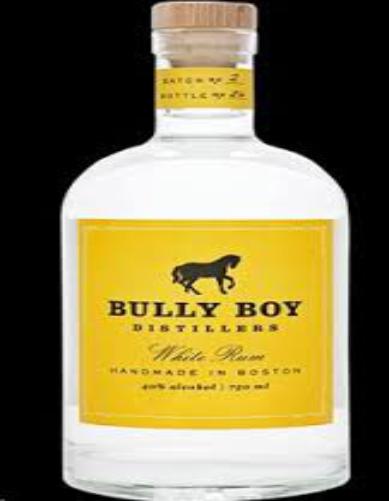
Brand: Bully Boy Distillers
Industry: Food